Nate Mooney

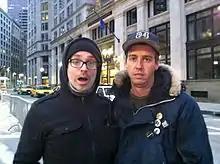
Nate Mooney (right), 2014

Nate Mooney (born January 26, 1972) is an American actor best known for his recurring role as Ryan McPoyle on the FX comedy series "It's Always Sunny in Philadelphia".